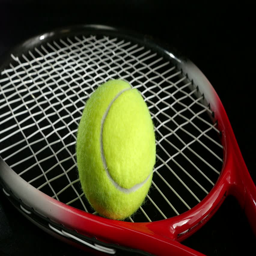
tennis ball bouncing over a tennis racket on a black background